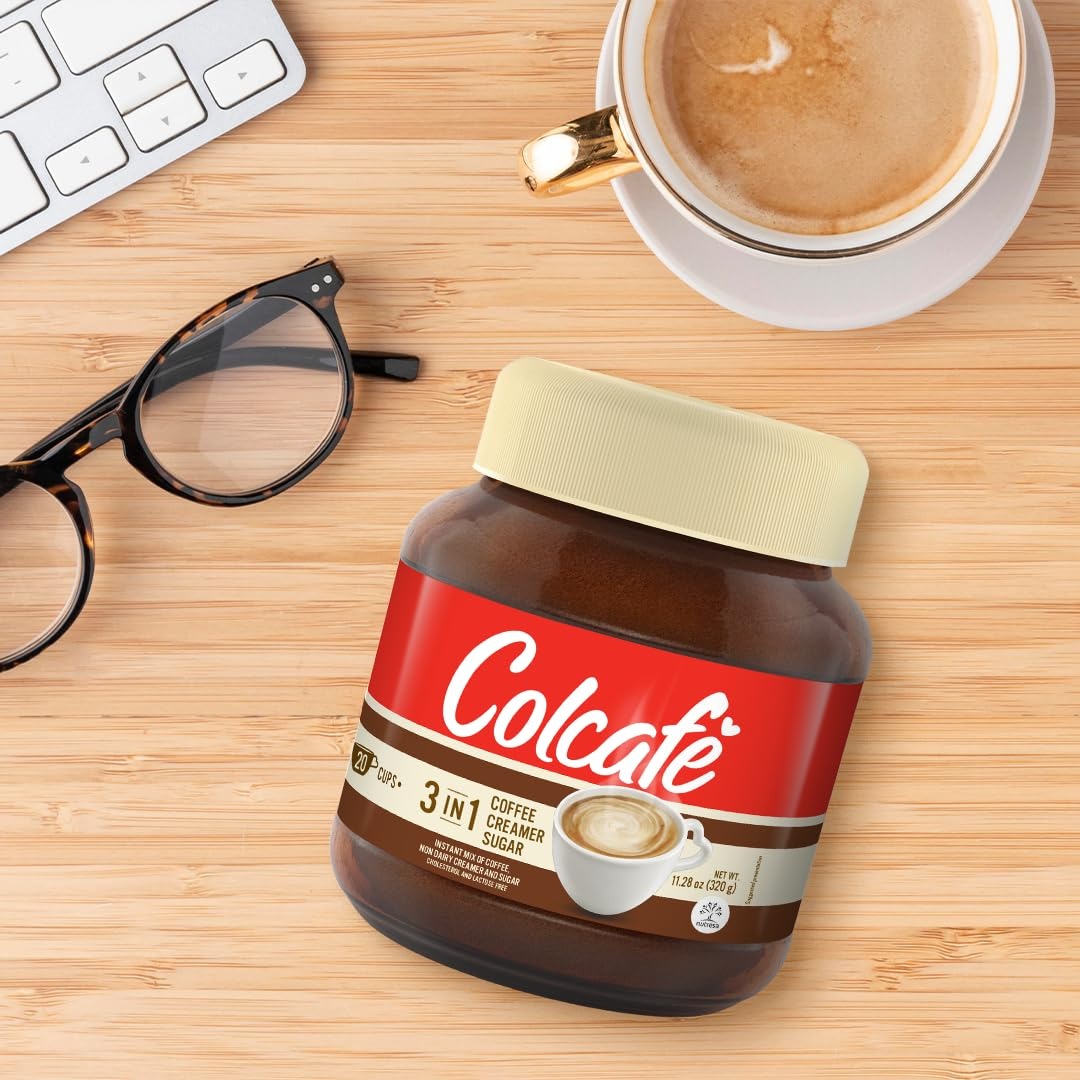
Item Name: Colcafé 3-in-1 Coffee Mix Jar | Coffee, Cream & Sugar in a Delicious Cup | Cholesterol Free | 100% Colombian Coffee | 13.4 Ounce (Pack of 1)
Bullet Point 1: 100% COLOMBIAN COFFEE: Our blend keeps the traditional exquisite flavor of Colombian coffee, but also adds the ease of instant mix preparation
Bullet Point 2: 3-IN-1: A delectable mix of Colombian coffee, sugar, and non-dairy cream
Bullet Point 3: BETTER FOR YOU: A cholesterol free product.
Bullet Point 4: TREAT YOURSELF: Excellent aroma, flavor, and creaminess
Bullet Point 5: INSTANT MIX: Each jar has 13.4 ounces of mix
Product Description: Colombian coffee is known to be the best of the world. ColCafe is served in more than 36 countries, and now can be served in the comfort of your kitchen! Experience the ease of instant mix with the full flavor of Colombia's best coffee in a convenient individual packet. Go ahead, take a moment to smell and savor the warm, soothing comforts of ColCafe Colombian Coffee 3-in-1 Mix. Our instant coffee mix starts with milk from our farms, but is made into non-dairy creamer. Then, we blend with premium Colombian coffee and other local ingredients. Treat your senses to the wholesome and delicious delights of all of our collections.
Value: 13.4
Unit: Ounce

Price: 20.47